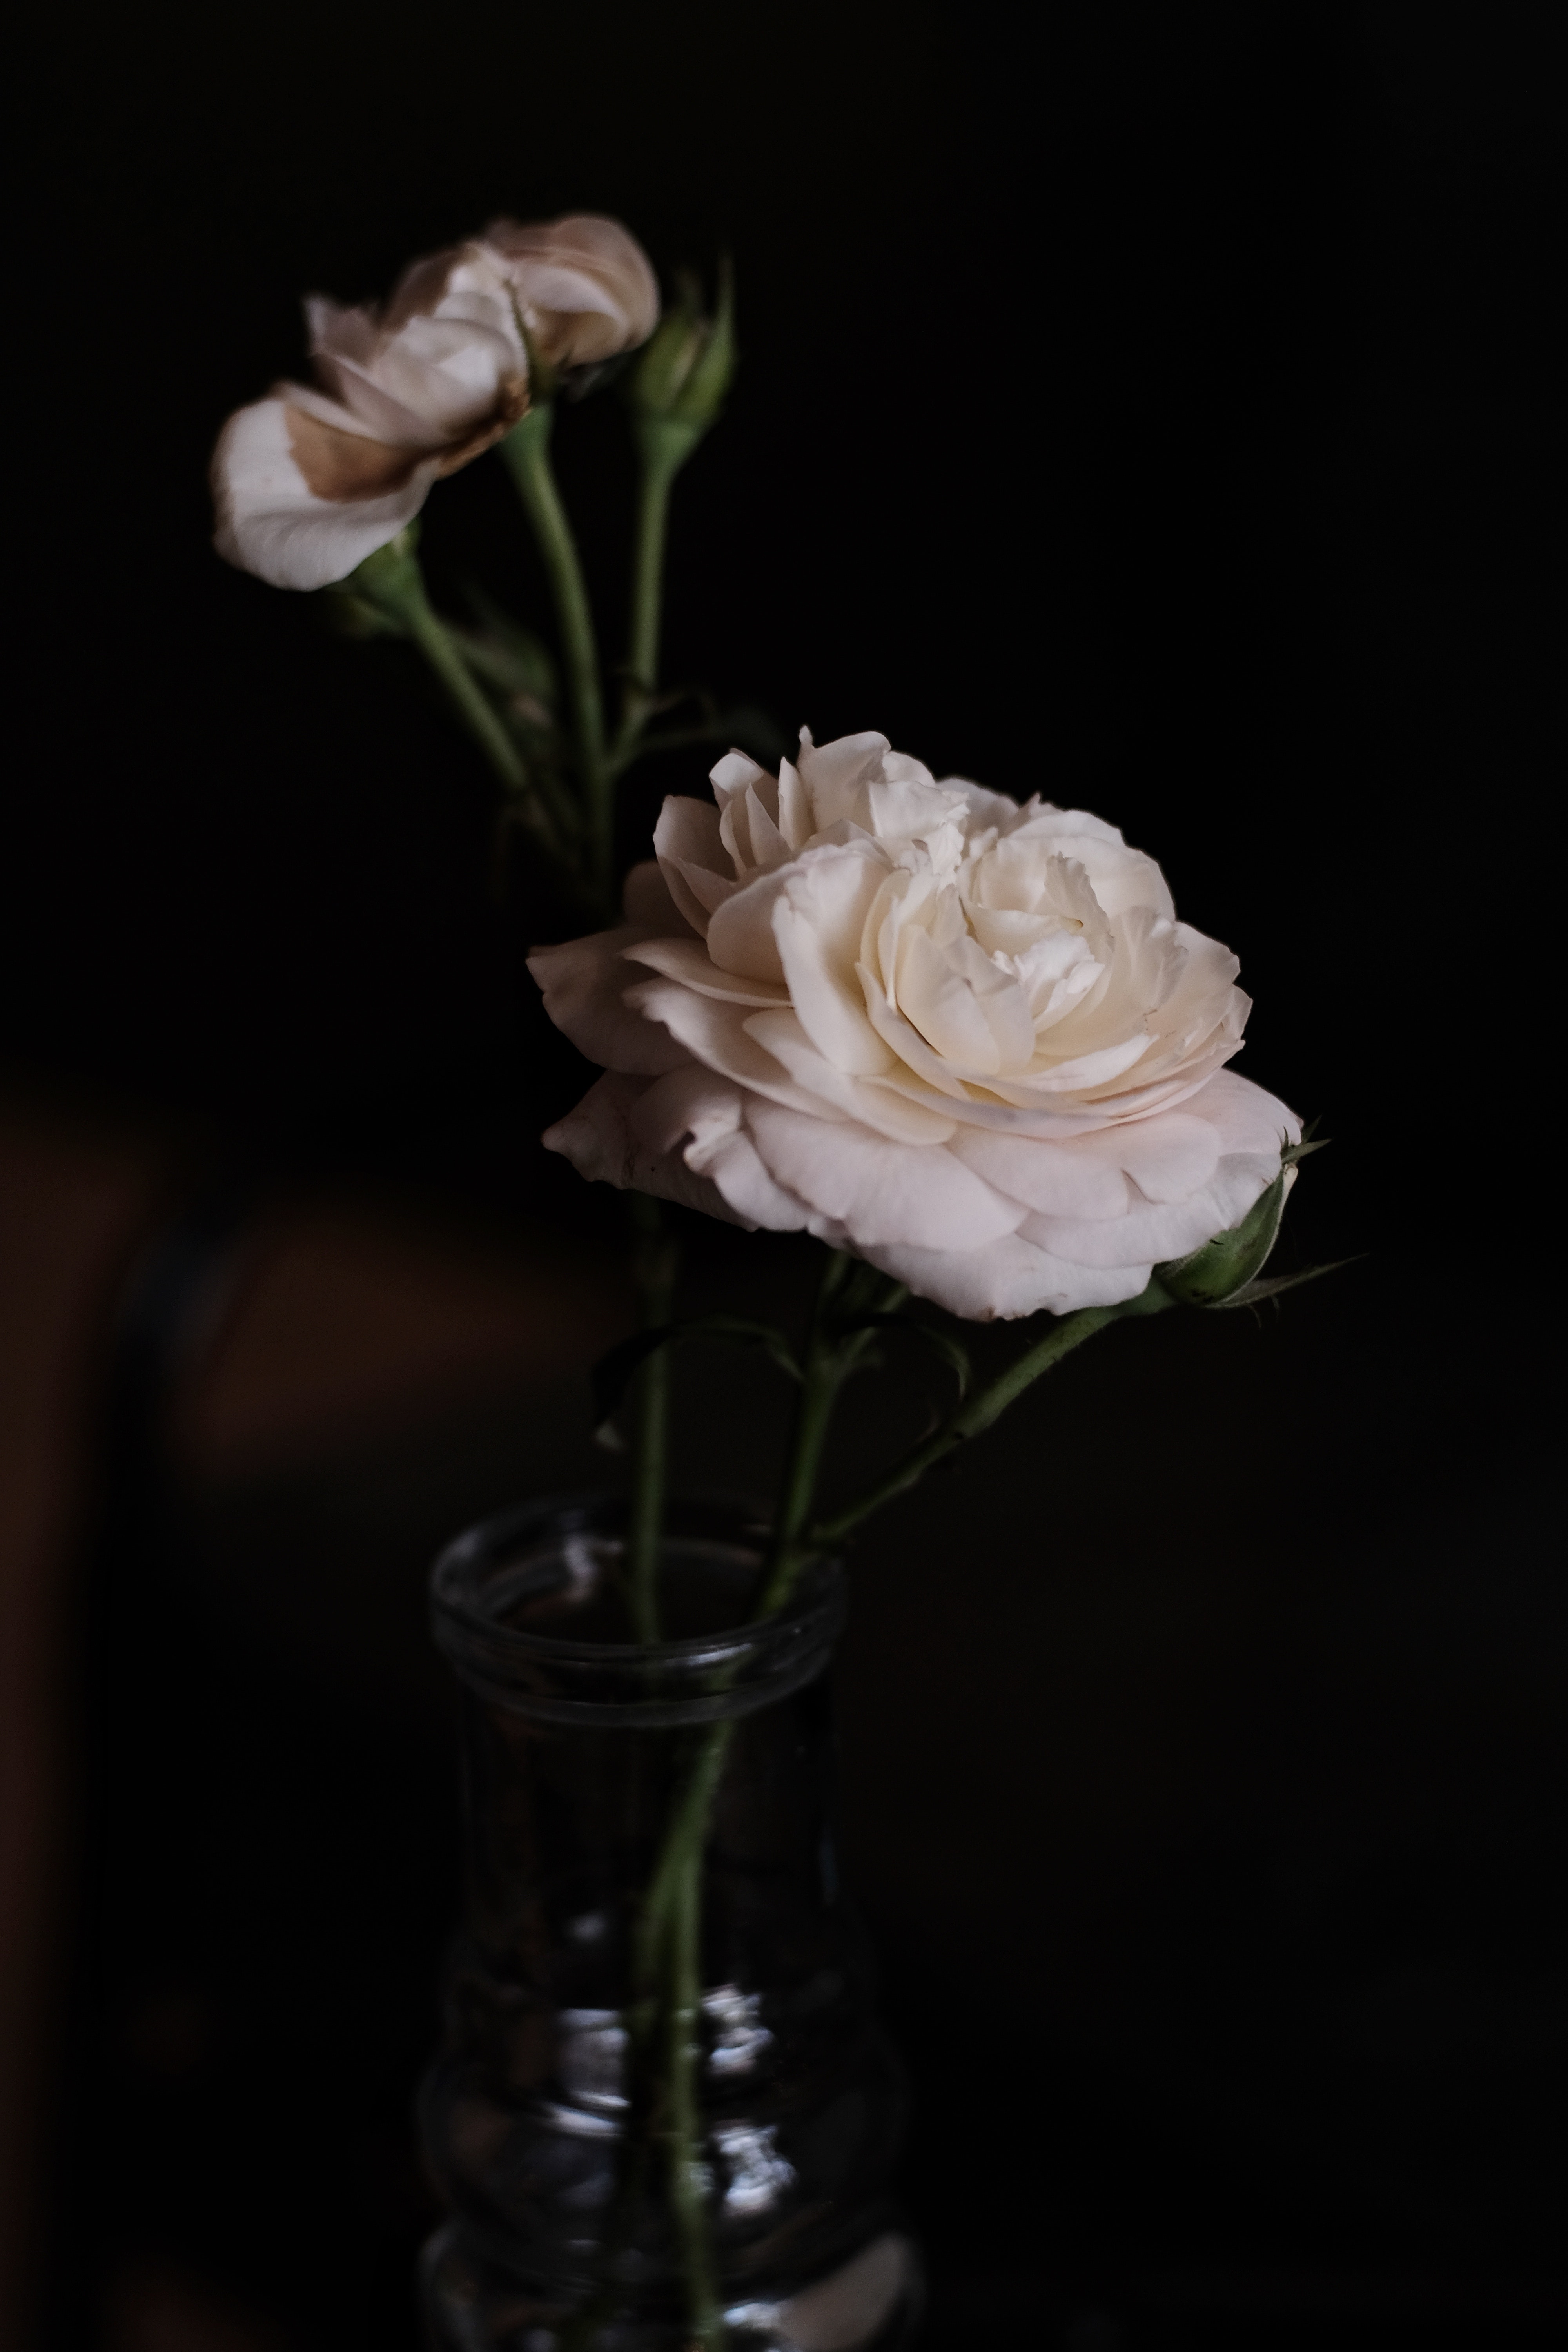
flower, plant, petal, vase, Hybrid tea rose, flower arranging, rose, garden roses, artificial flower, bouquet, flowering plant, rose family, rose order, artifact, cut flowers, flowerpot, flash photography, floristry, Pedicel, floribunda, darkness, floral design, rosa centifolia, centrepiece, window, grass, wedding ceremony supply, annual plant, still life photography, peach, herbaceous plant, plant stem, shadow, still life, artwork, monochrome photography, glass, wildflower, drinkware, peony, macro photography